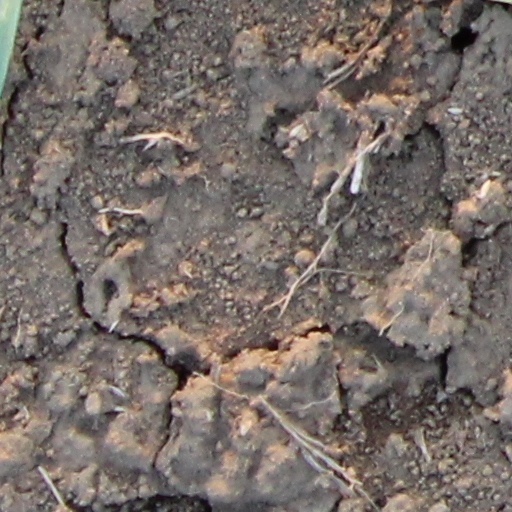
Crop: wheat